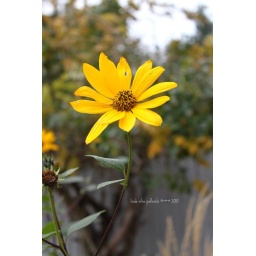
oh Lord, thank you for yellow flowers in november!!!!!